IEEE 754-1985

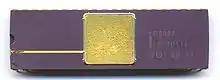
Intel 8087 floating-point coprocessor

In 1980, the Intel 8087 chip was already released, but DEC remained opposed, to denormal numbers in particular, because of performance concerns and since it would give DEC a competitive advantage to standardise on DEC's format.